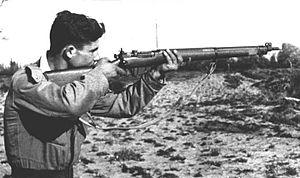
La Haganah, terme qui signifie défense en hébreu, était l'organisation paramilitaire la plus importante et centrale du Yishouv en Palestine mandataire, entre 1920 et 1948. Elle servit d'ossature, avec le Palmah, à la création de l'armée de défense d'Israël, fin mai 1948.